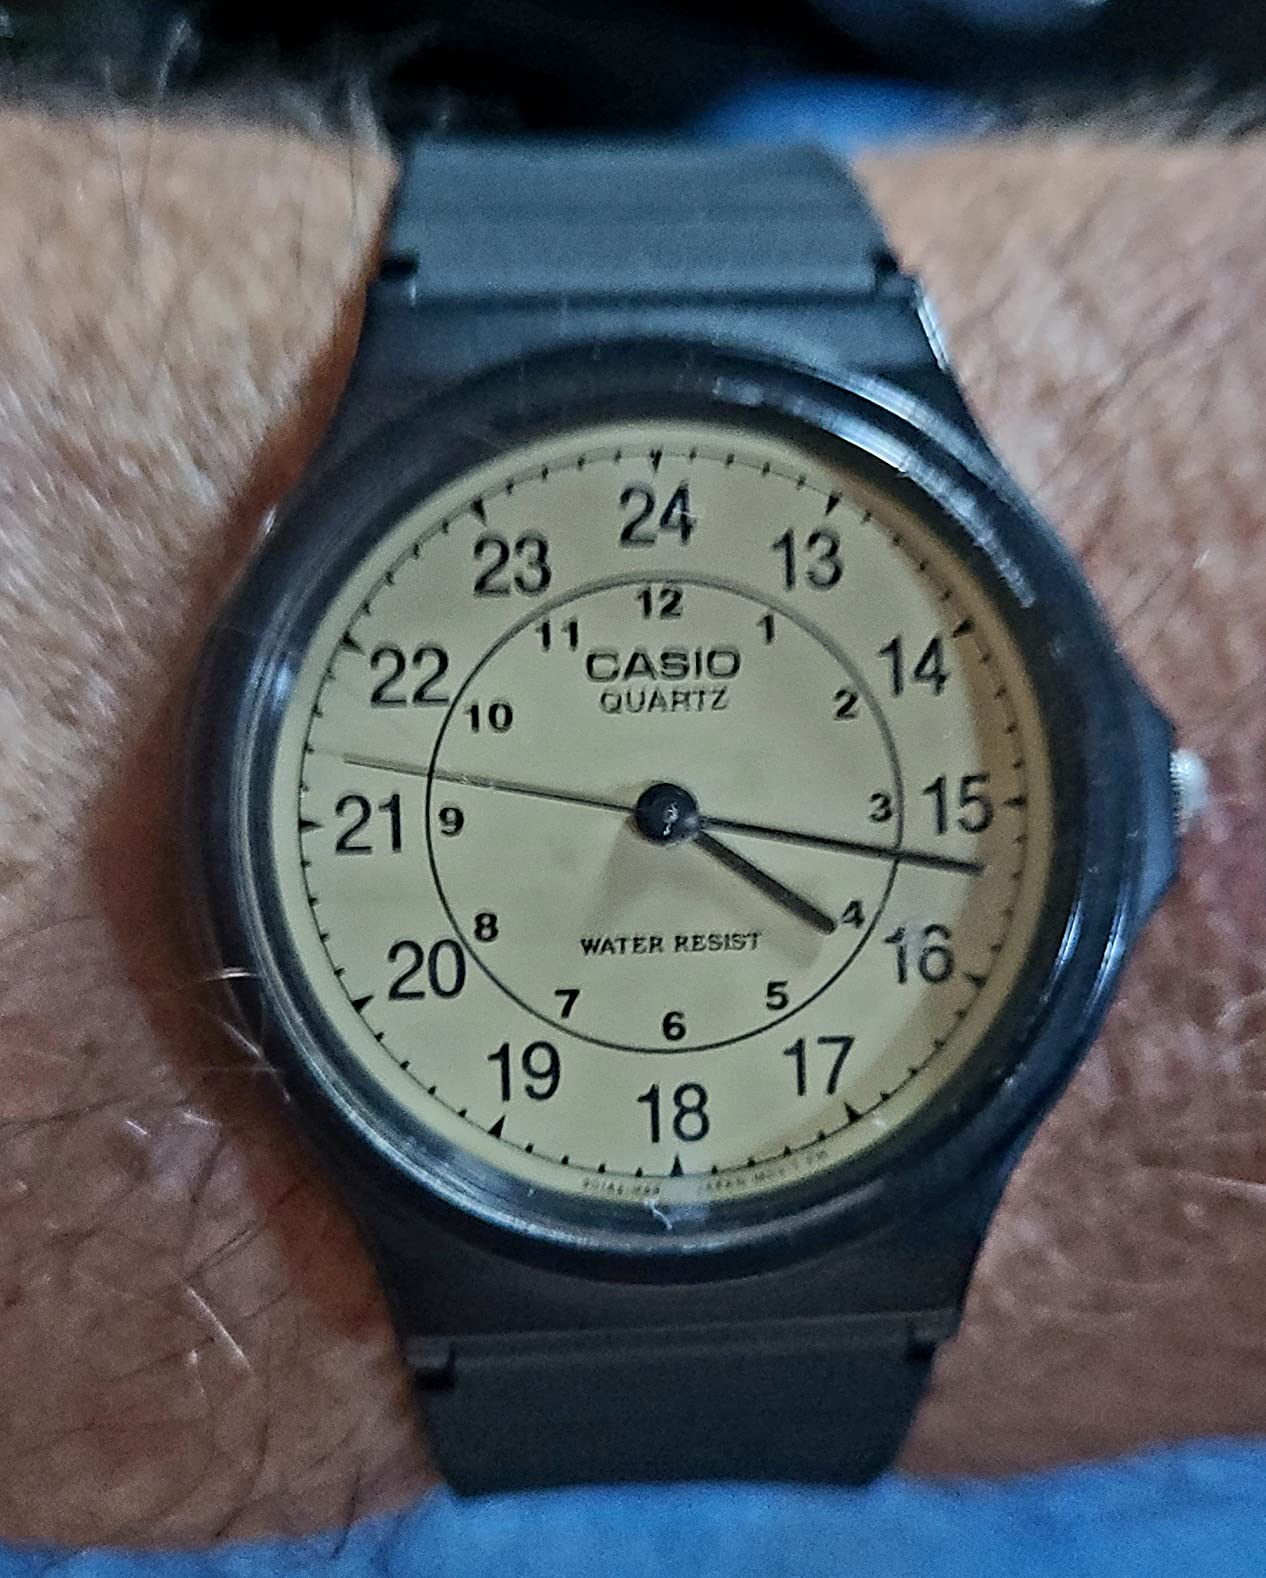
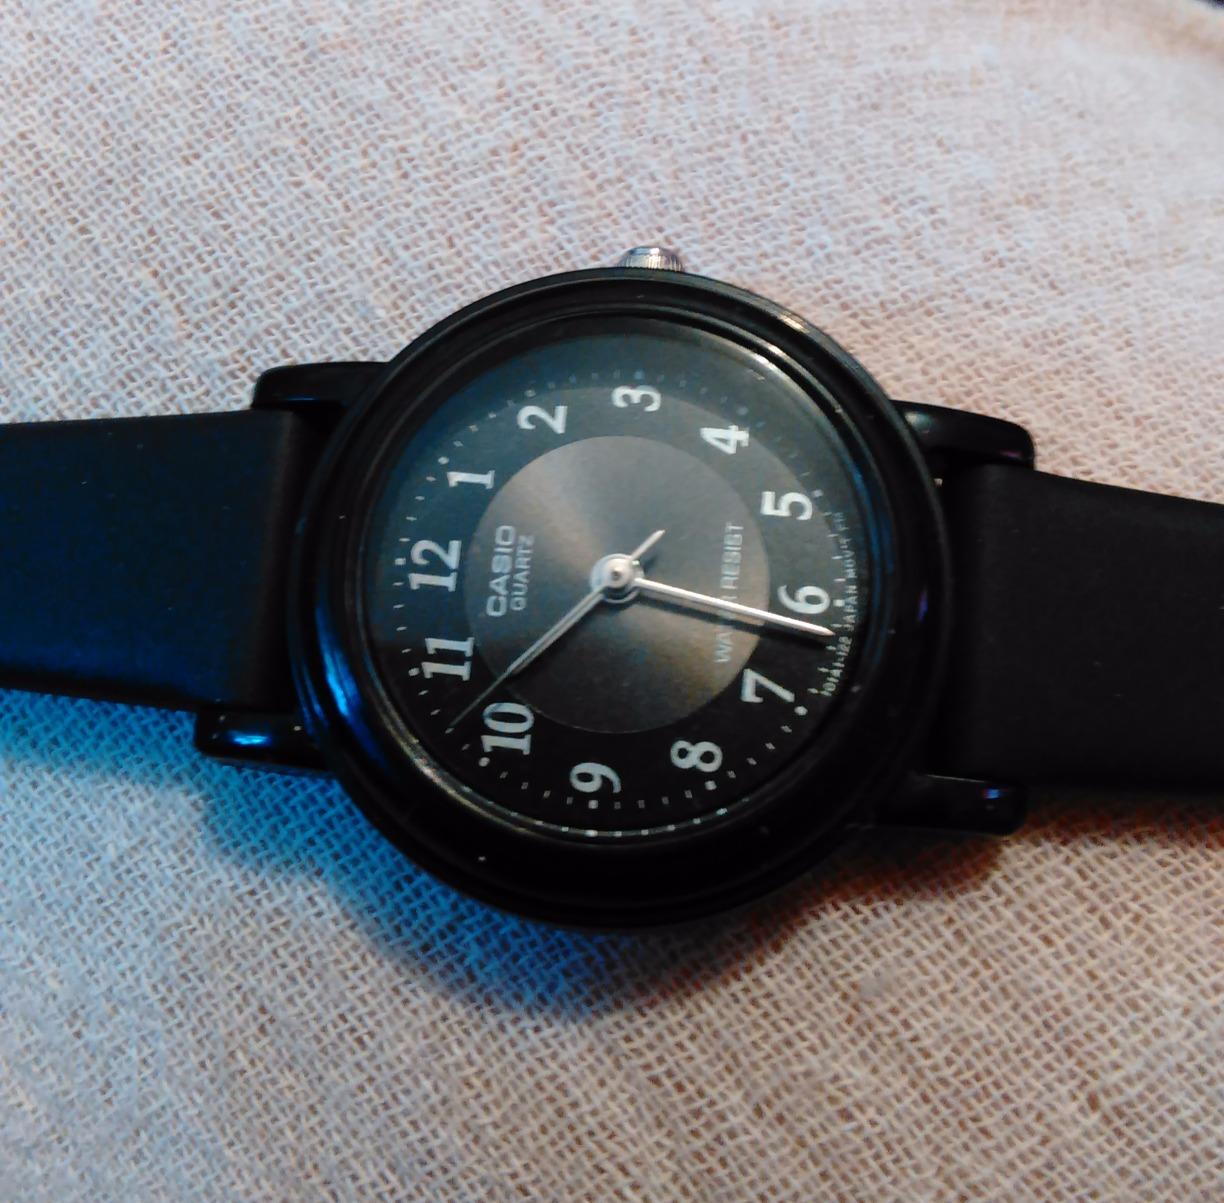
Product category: accessories_watch
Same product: no